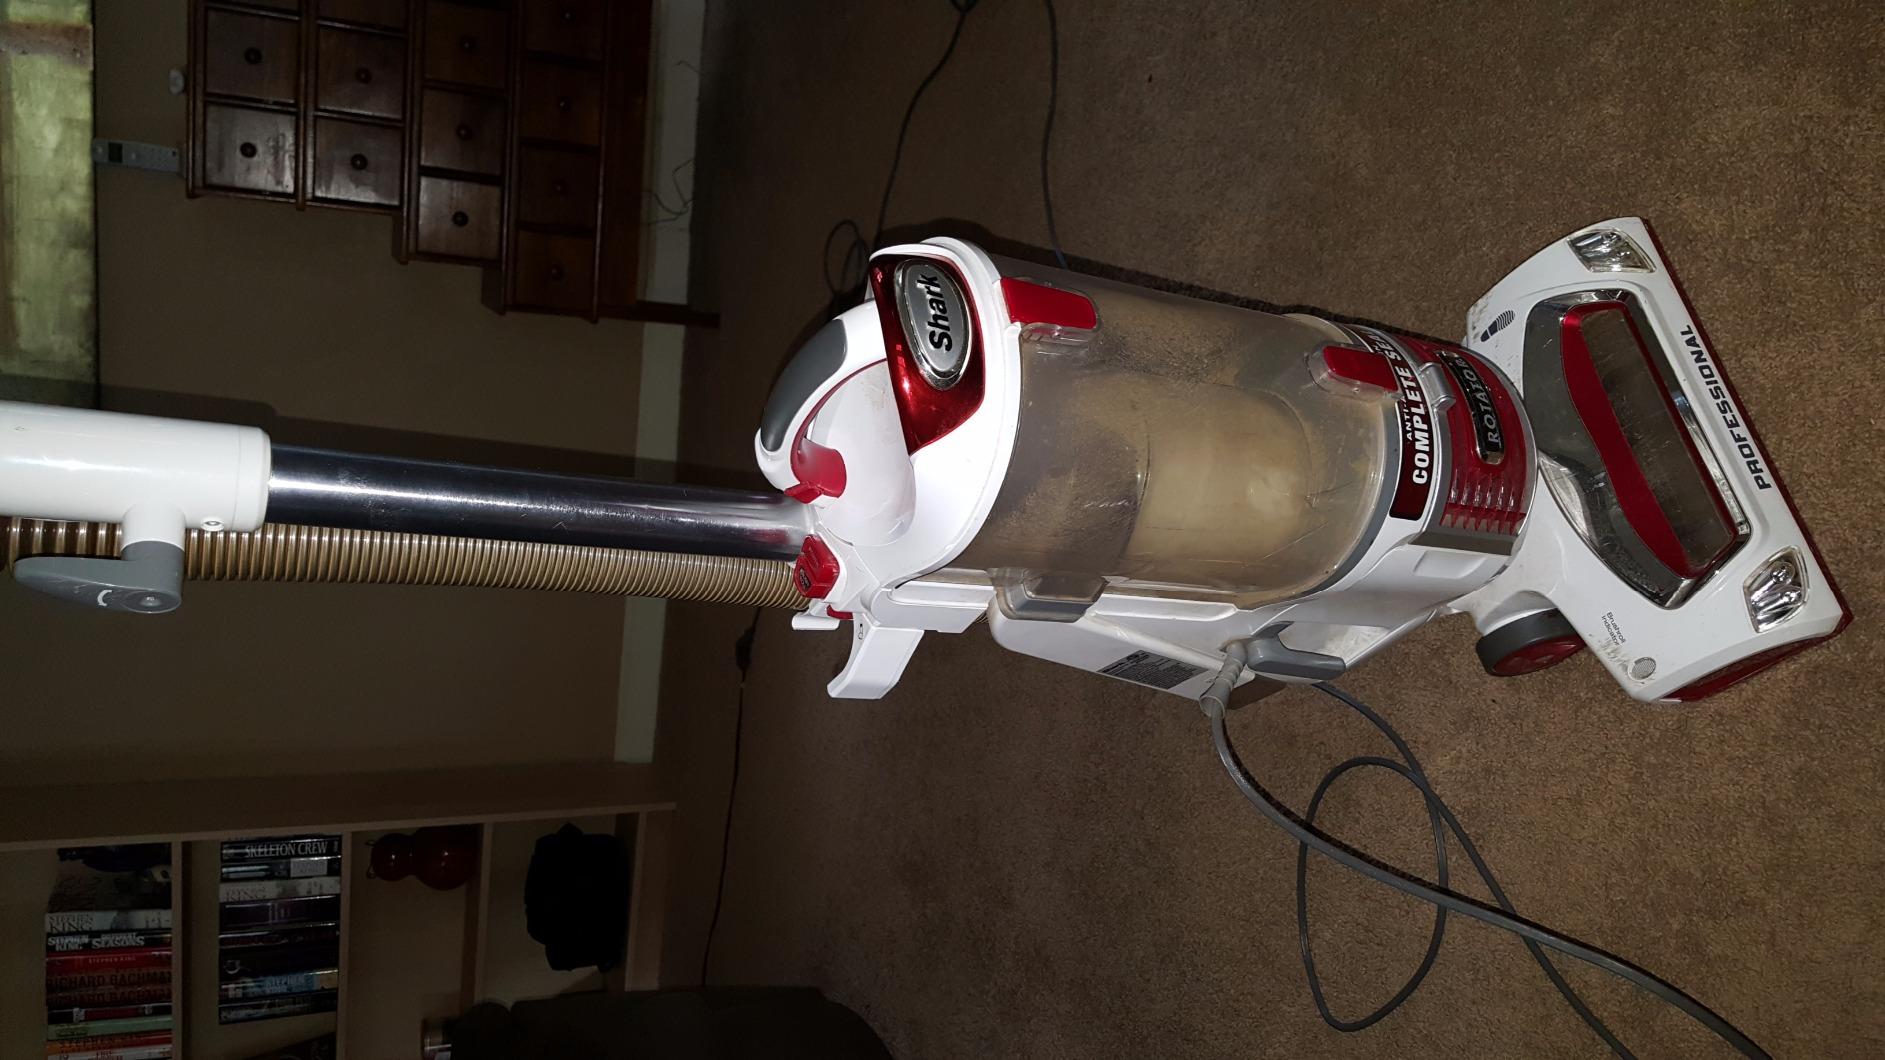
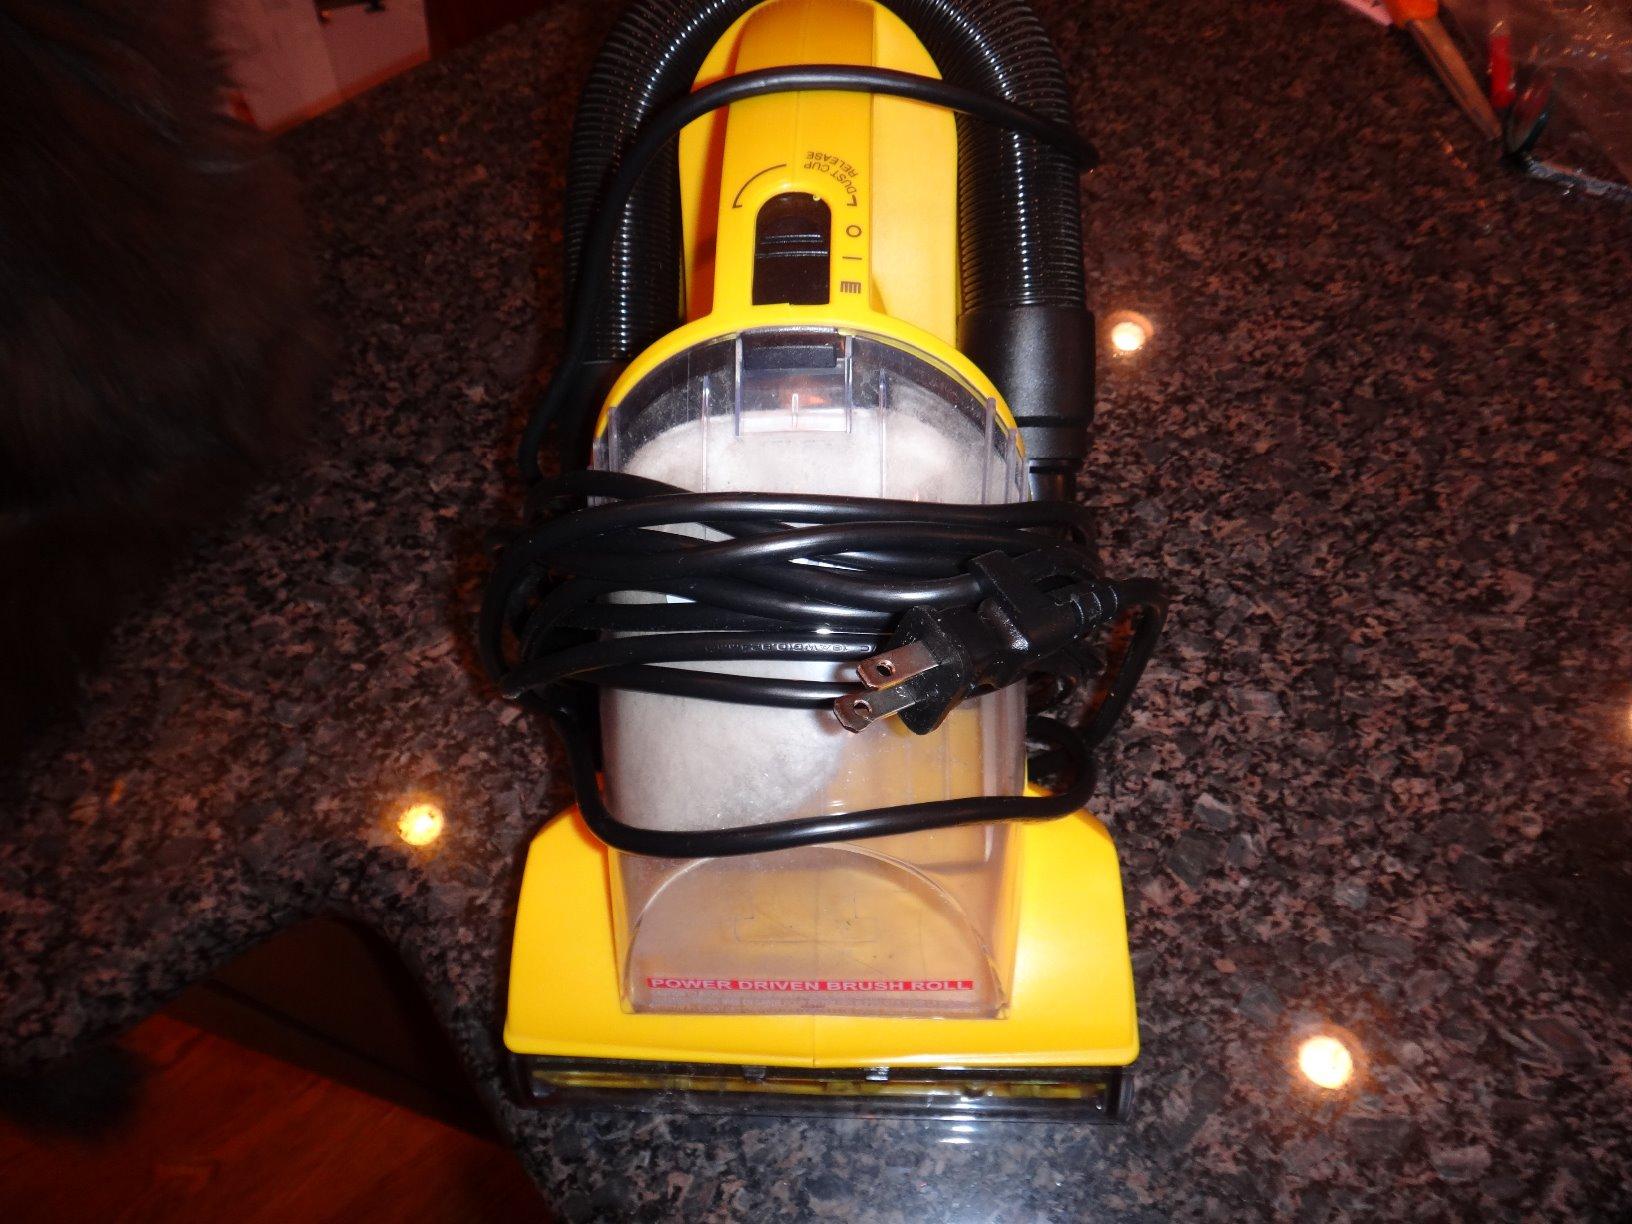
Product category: items_vacuum
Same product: no